Christopher Cross

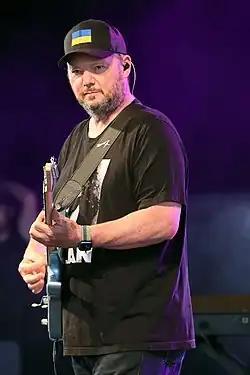
Cross in 2022

Christopher Cross (born Christopher Charles Geppert; May 3, 1951) is an American singer-songwriter and guitarist.